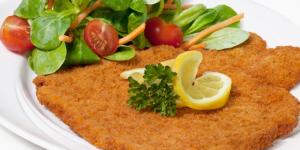
milanesas de puerco crujientes